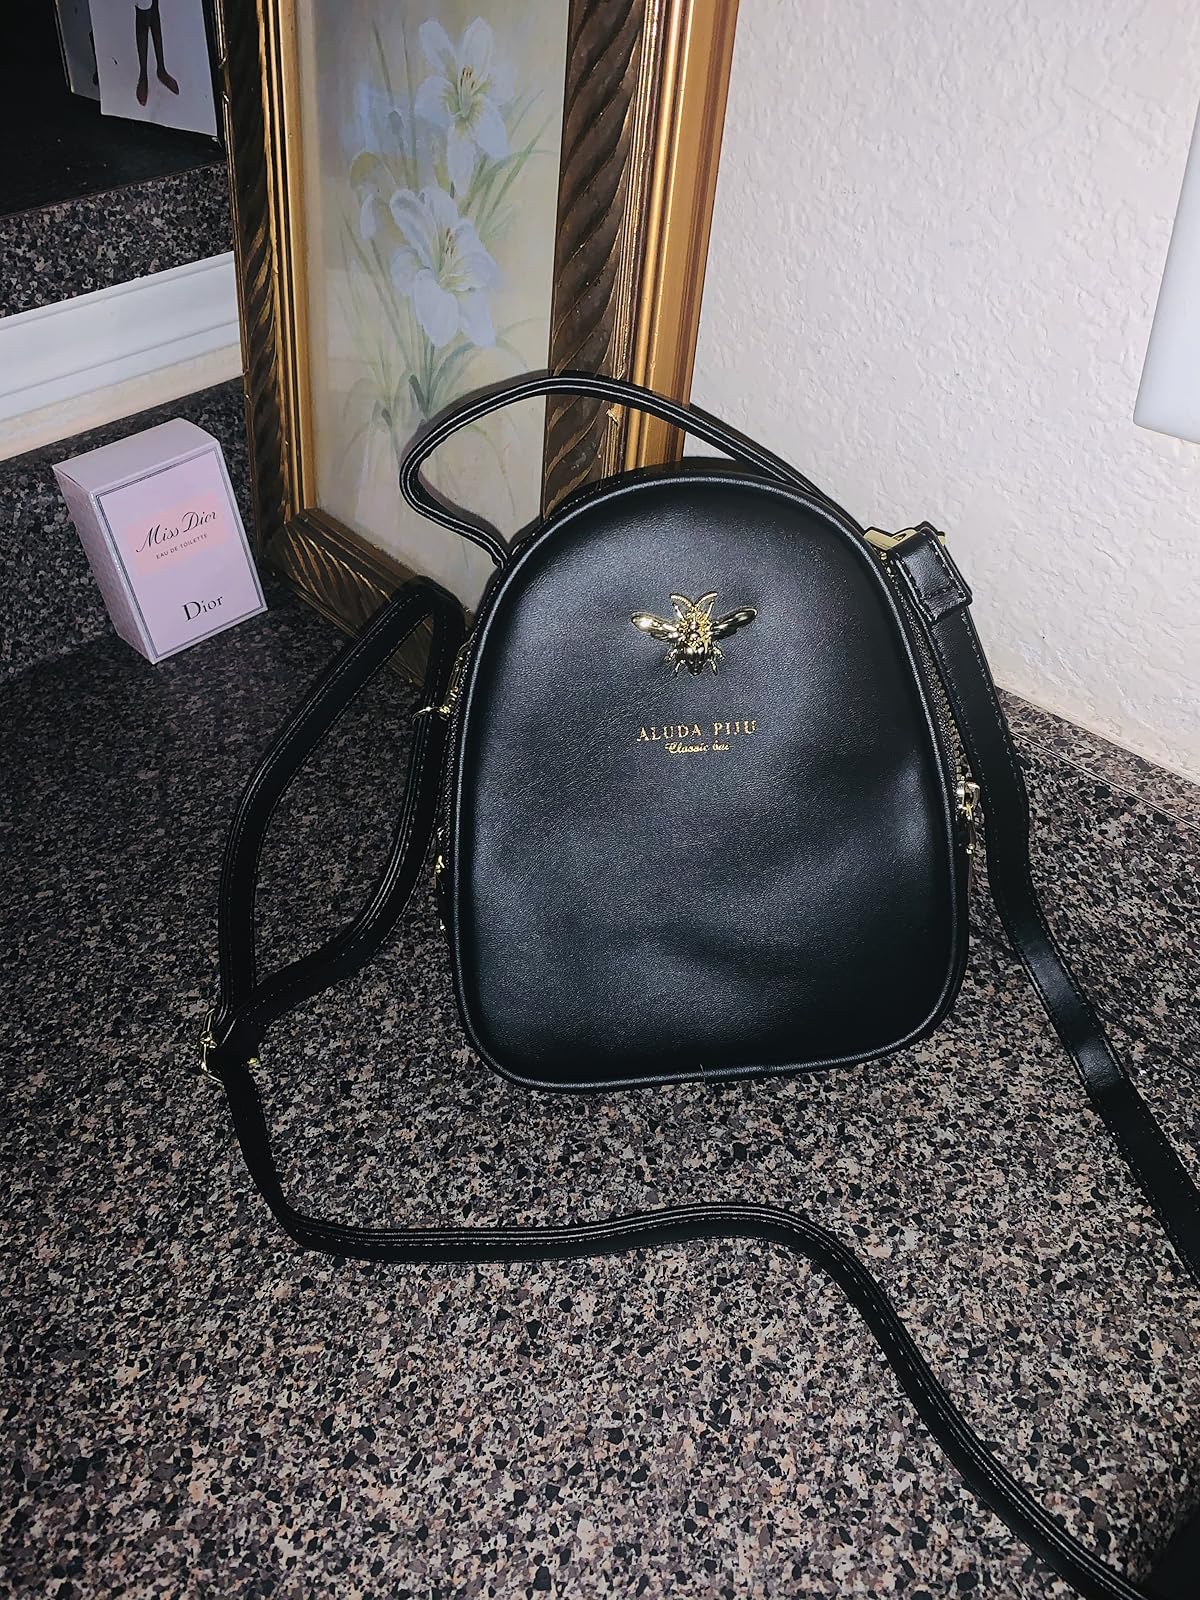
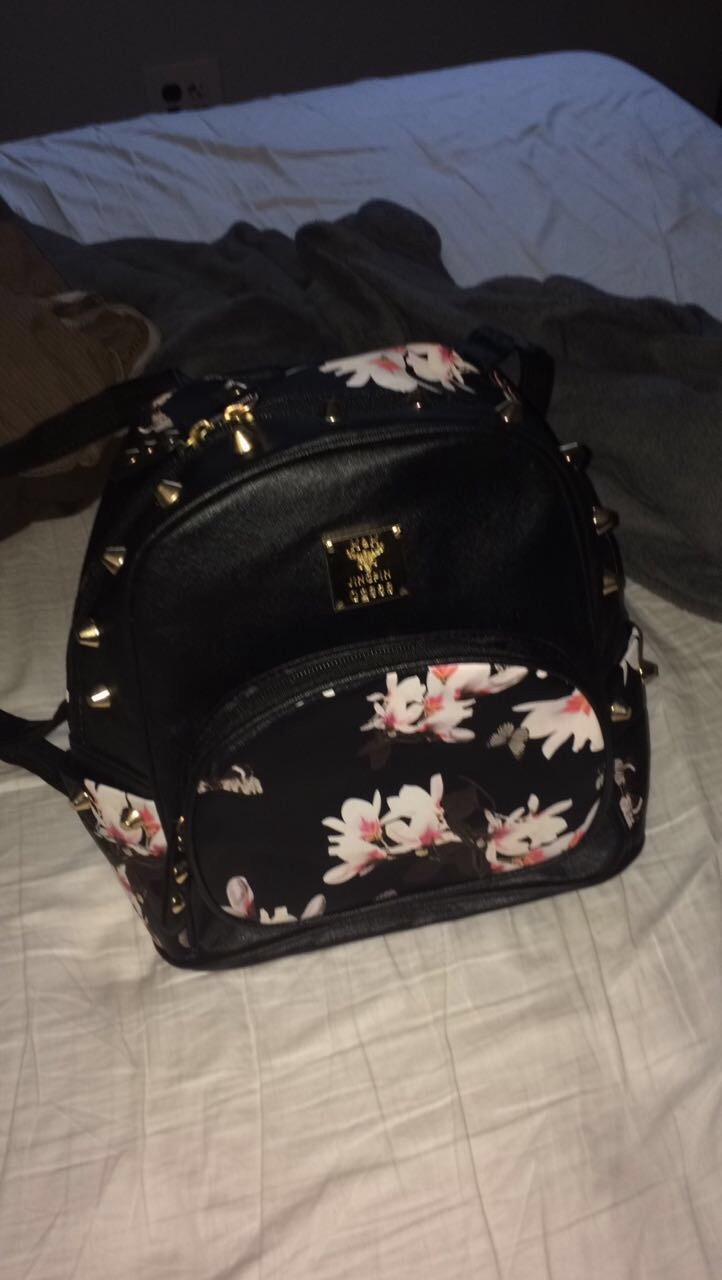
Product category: accessories_handbag
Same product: no